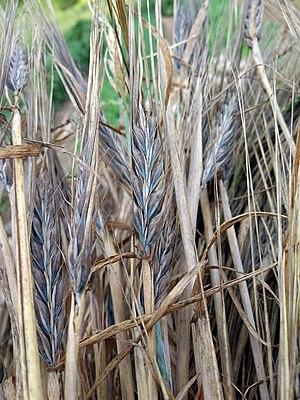
Orge bleue
Hordeum est un genre de plantes monocotylédones de la famille des Poaceae, sous-famille des Pooideae, originaire de la plupart des régions tempérées du monde.